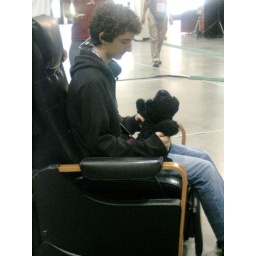
Really neat--you rode around in the chair using the bear as the controller.